13th Cavalry Regiment (United States)

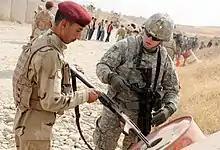
A Trooper from 2nd Squadron 13th Cavalry helps train Iraqi soldiers. August 2010.

After achieving a breakout from the Anzio beachhead, 1st Armored Division tanks were positioned just south of Rome by 2 June 1944. Allied planners wanted to waste no time, and immediately ordered the tanks of the 13th Armored Regiment to advance to the "Eternal City." LTC Cairns' 3rd Battalion 13th Armor, part of Task Force Howze, led the way down Highway 6. Despite sporadic enemy resistance, the retreating Germans could not stop the rapid advance. Meanwhile, on 3 June, the bulk of the 1st Armored Division advanced up Highway 7, with 1-13 and 2-13 Armor in Combat Command B (CCB). Allied units from across Italy were in a rush to be the first to enter Rome. The morning of 4 June 1944 began as a race. A Co, 1-13 Armor was sent ahead as a flying column while the rest of CCB broke into three columns advancing down parallel roads along Highway 7 to bypass Allied traffic and German defenses. TF Howze, to the east of the city, ran into strong German resistance just outside of city limits. By 0615, its 3rd Battalion, 13th Armor broke through and continued down Highway 6; eager infantrymen holding onto the backs of the fast-moving tanks. By 0715, H Co, 3-13 Armor, under CPT John A. Beale, became the first American element to enter the Eternal city; The lead tank was commanded by SGT Chester Abner. However, after turning a corner, his tank and another were both hit by anti-tank gun fire; the Germans weren't going to give up so easily. For hours, TF Howze battled with German roadblocks in the city, slowly clearing the streets. Companies G, H, and I rolled to the northwest to cut off a German armored counterattack. After his tank was disabled, LTC Cairns, commanding 3-13 Armor, took command of CPT Beale's tank, resulting in the odd scenario where a Company Commander acted as the gunner for his Battalion Commander. Together, the two commanders found and knocked out several enemy vehicles.